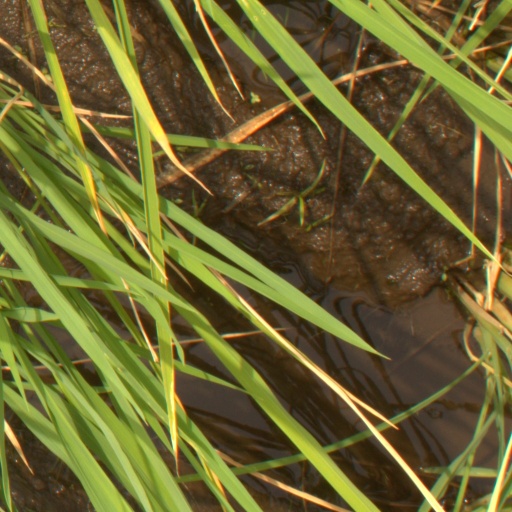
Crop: rice